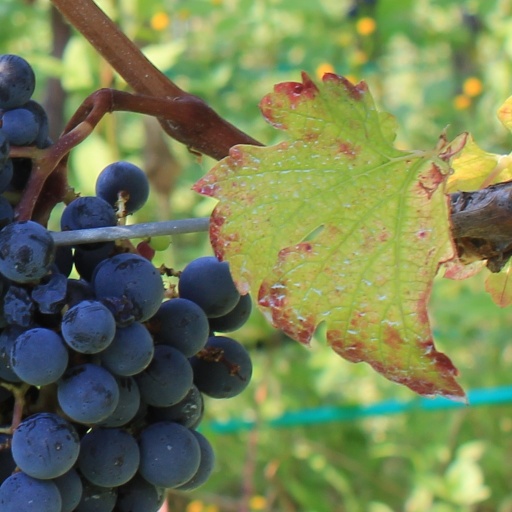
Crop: grape